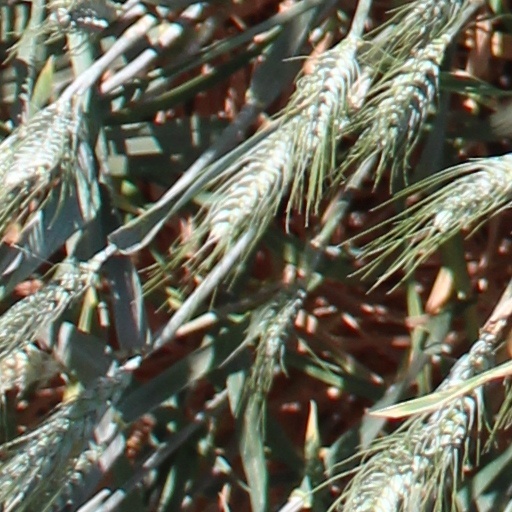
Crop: wheat